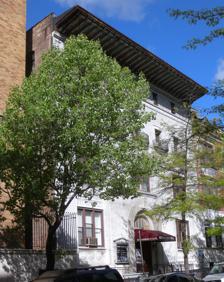
Building: 161 West 93rd Street
Country: United States of America
Year built: 1912
161 West 93rd Street 161 West 93rd Street is a building on 93rd Street in Manhattan that was once the home of the Nippon Club , a gentlemen's club for Japanese Americans and Japanese nationals. The club, founded in 1905 by Jōkichi Takamine , first occupied a townhouse at 334 Riverside Drive, between 105th and 106th Streets. The Renaissance Revival building at 161 West 93rd Street was designed for the club by the architect John Vredenburgh Van Pelt and erected in 1912. The American Institute of Architects guide describes the style as "the Chicago school crossbred with Florence", remarking that "the cornice is extraordinary; it sails overhead with the assurance of Lorenzo de'Medici". Windows alternate with a brick frieze, in the manner of the Metopes and triglyphs of a Greek temple. After the Japanese attack on Pearl Harbor , the building was seized by the federal government. In 1944, the Federal Office of the Alien Property Custodian sold the building to the Elks . Today, the building houses a church called Templo Adventista at its lower level and condominiums on the upper floors. References